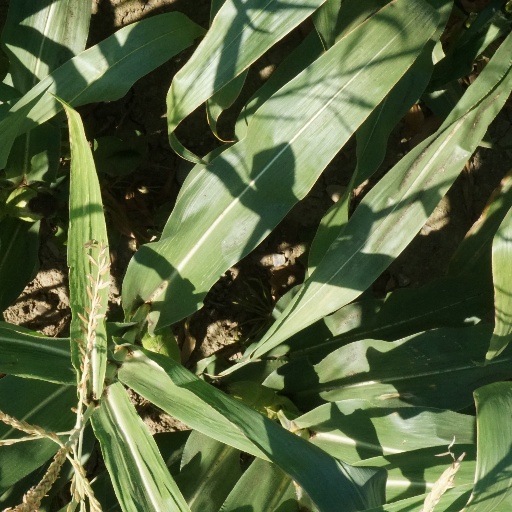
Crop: maize; corn